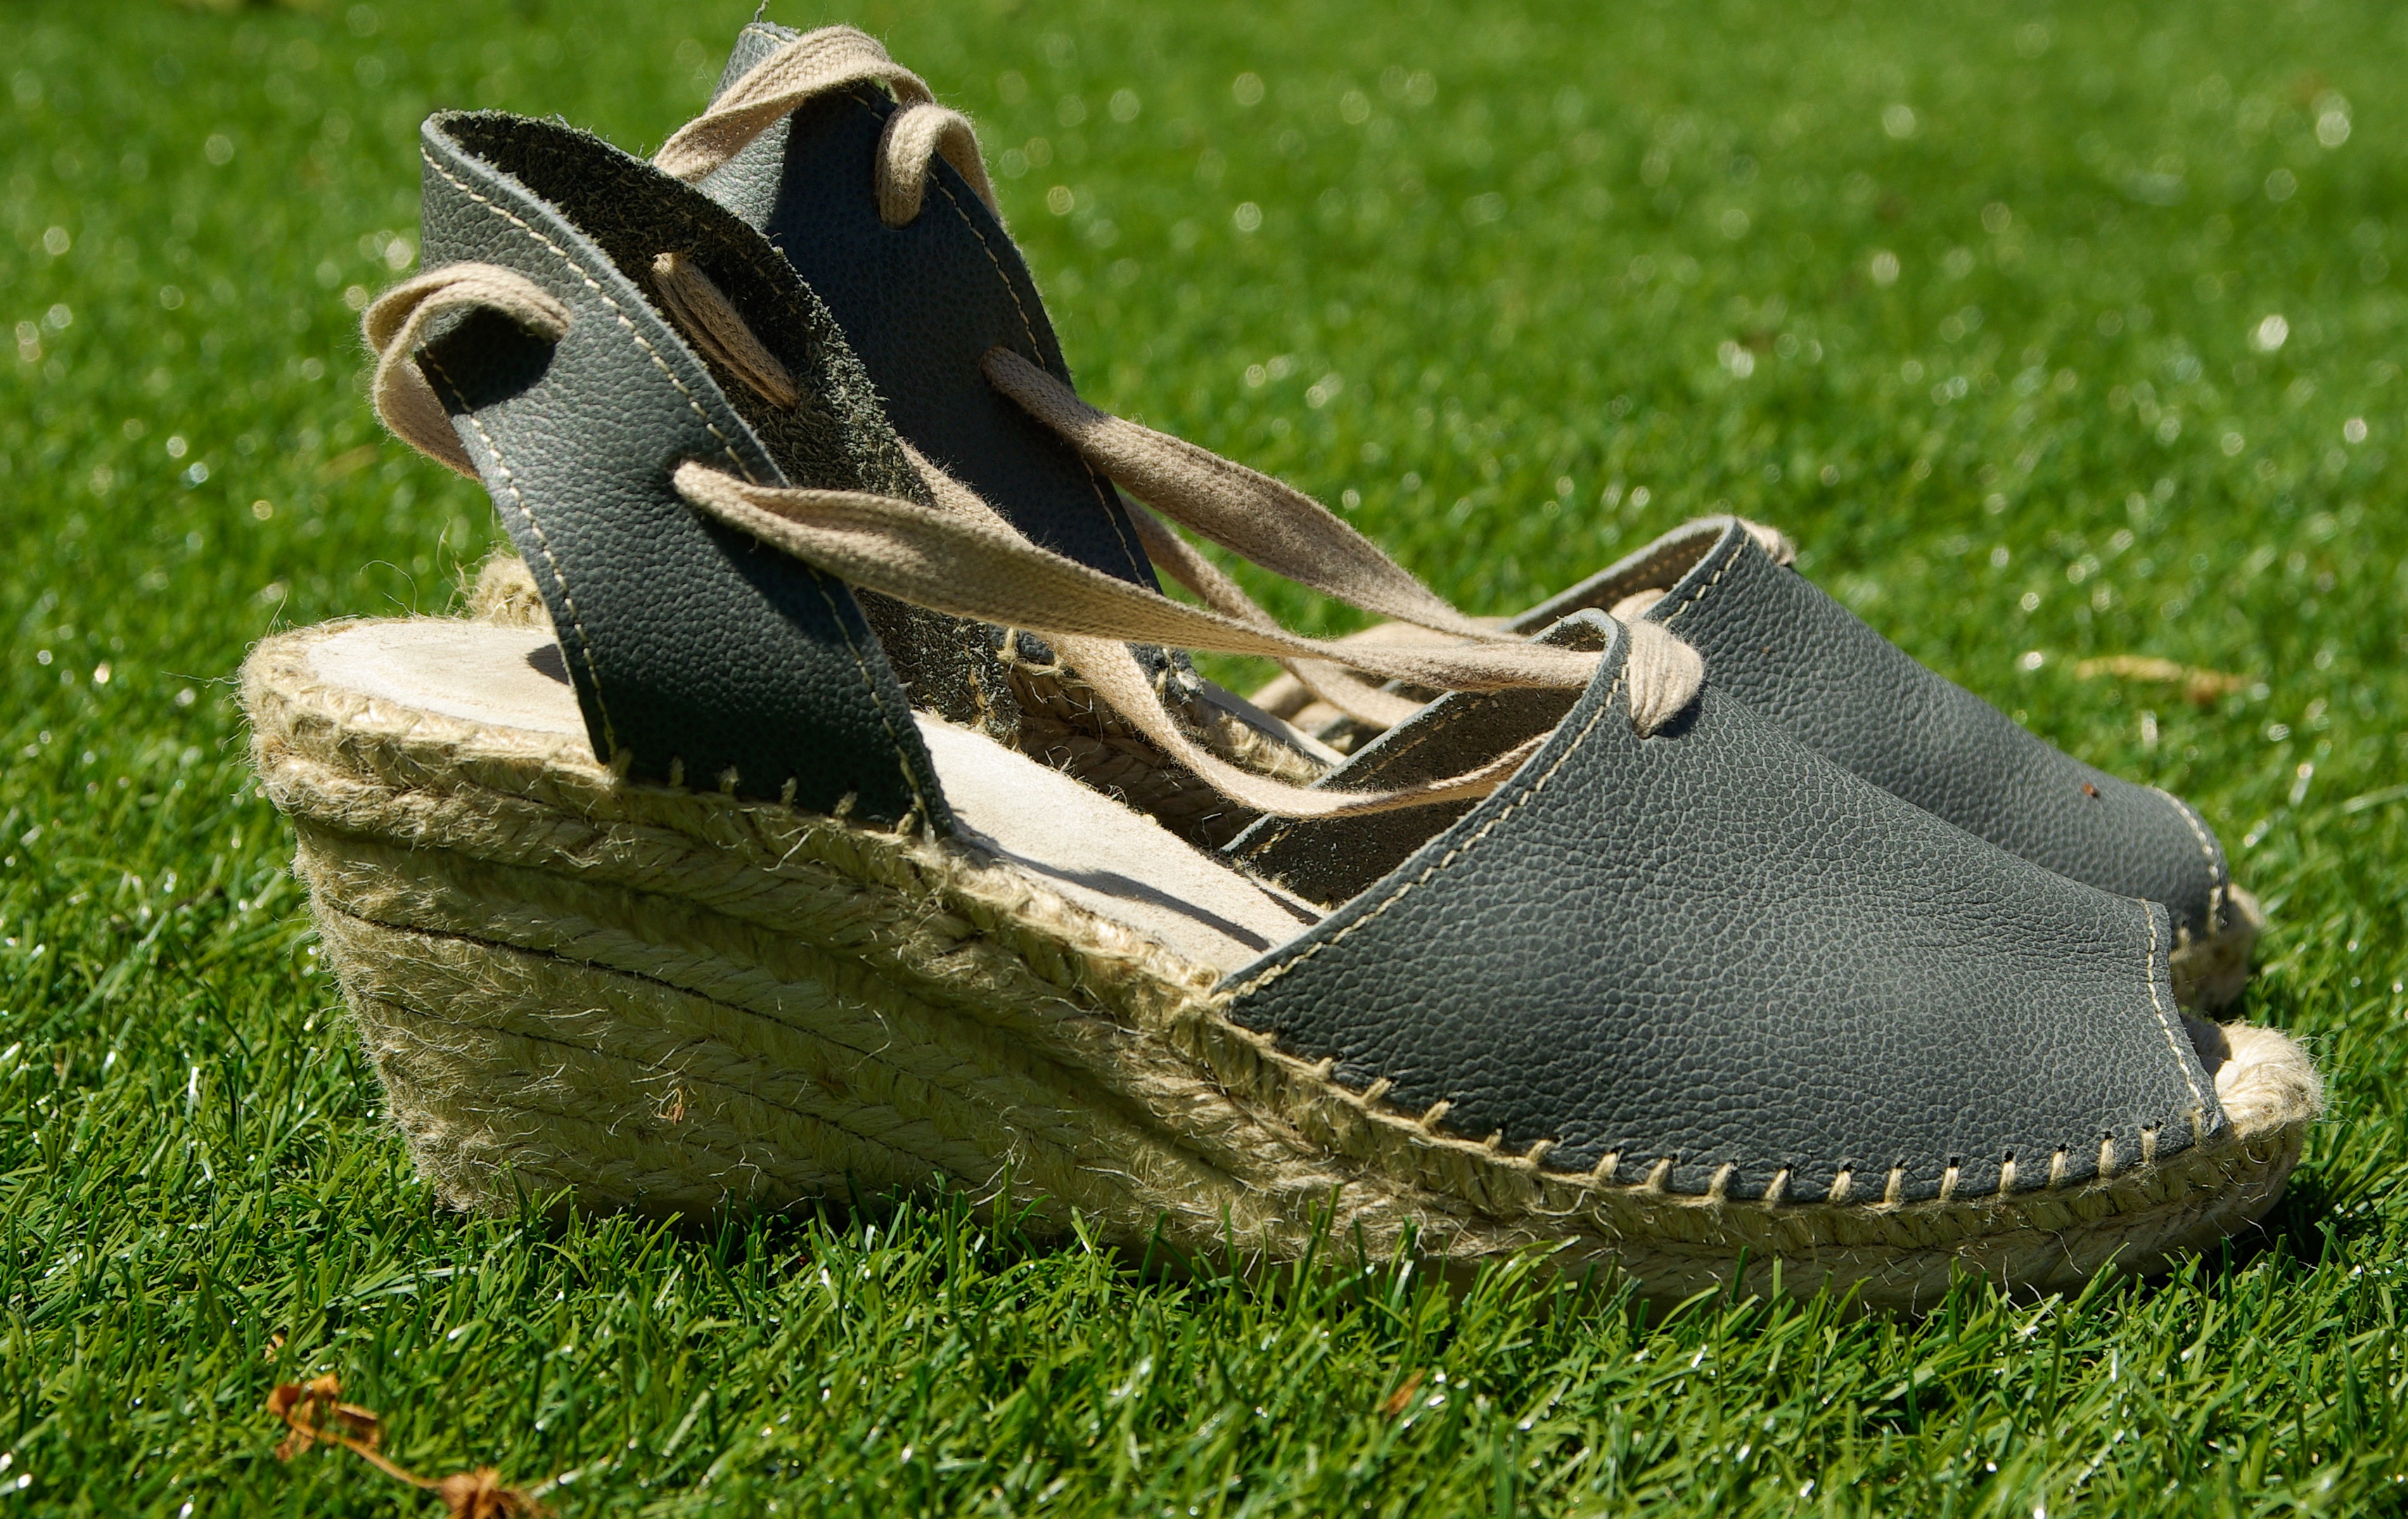
grass, shoe, rope, lawn, france, leg, spring, green, shoes, sneakers, footwear, basque country, outdoor shoe